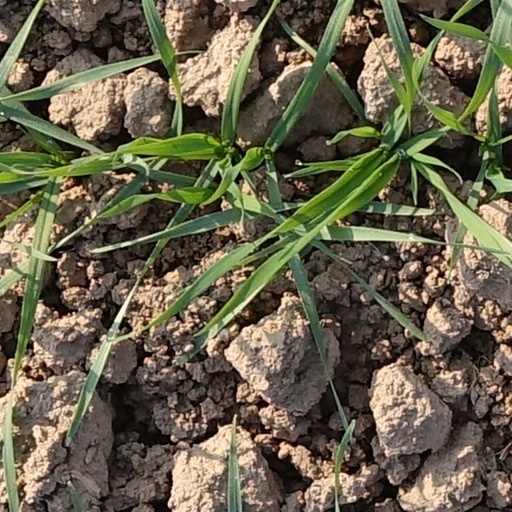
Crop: wheat